Bandy

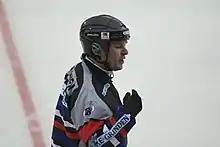
Referee

Since the 1950s, when the Soviet Union ended its isolation and started to take part in international sports events, there has been a reason to play world championships. The International Bandy Federation was founded in 1955 and the first world championships were played in 1957 with the Soviet Union and then Russia (as its successor country in 1993) almost consistently in a top position in the sport of bandy alongside Sweden. Finland has won once, in 2004.